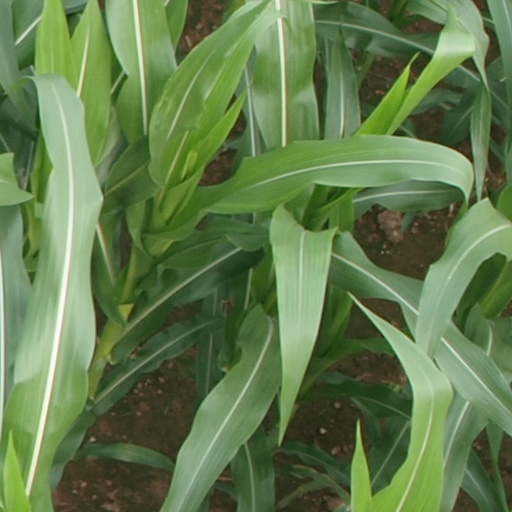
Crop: maize; corn